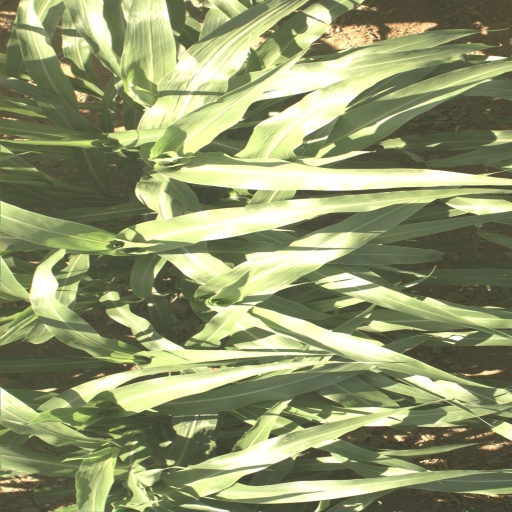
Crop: sorghum